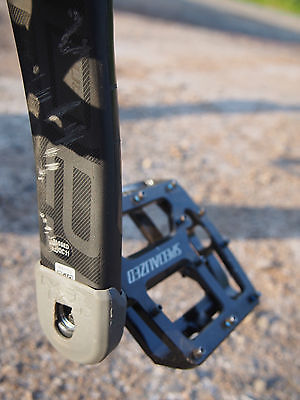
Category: bicycle